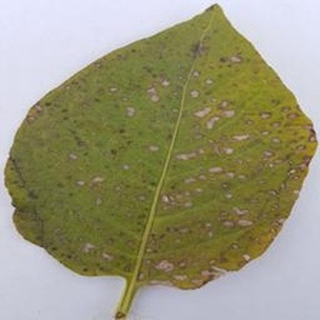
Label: potato_early_blight